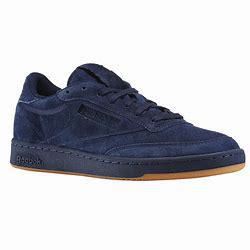
Brand: Reebok
Model: Club C